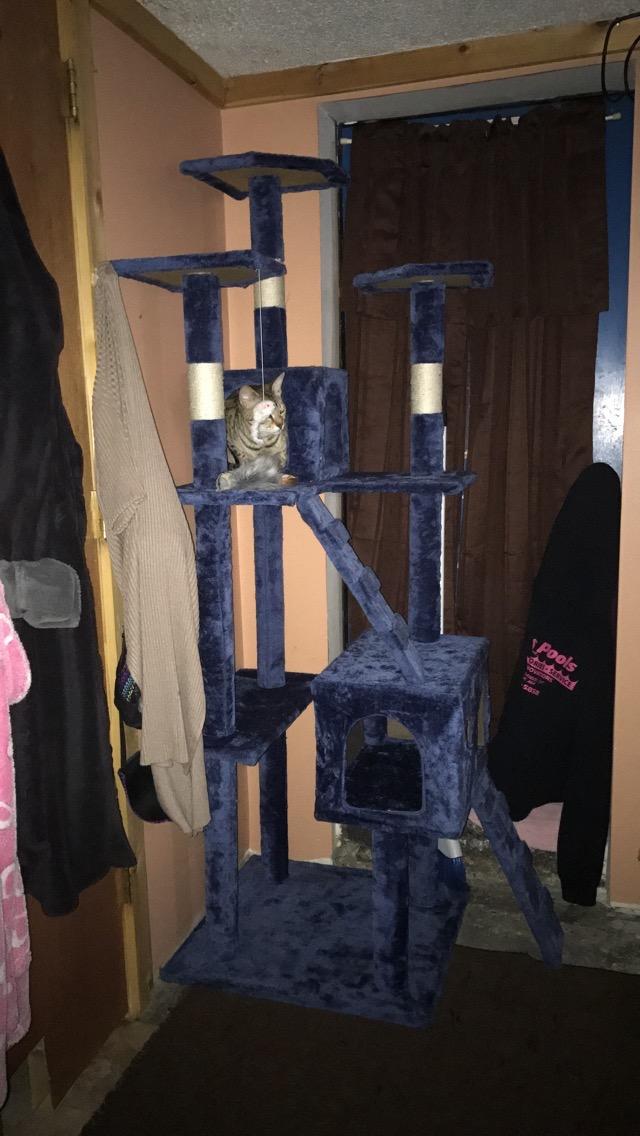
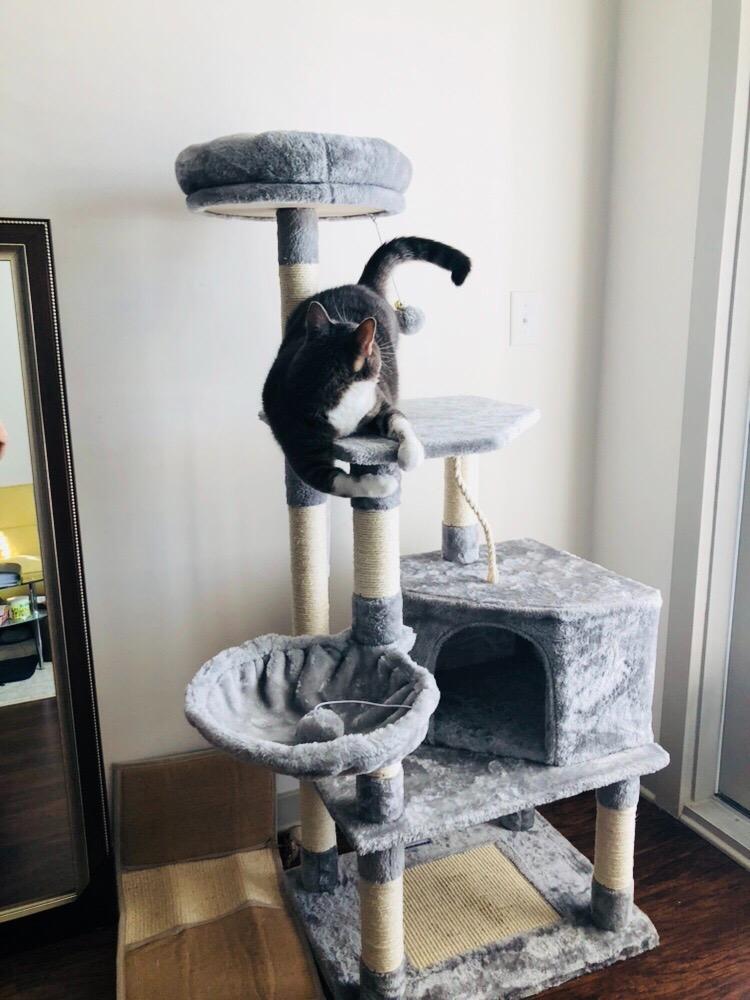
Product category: items_cat tree
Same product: no